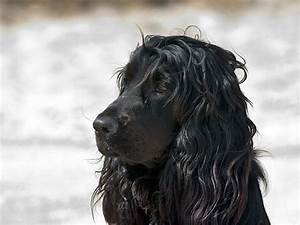
Label: dog